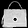
Label: Bag